Sling (weapon)

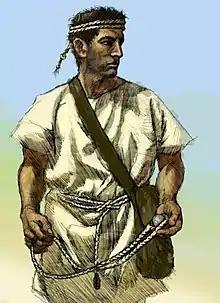
Artistic depiction of a slinger from the Balearic Islands, famous for the skill of its slingers

Ancient peoples used the sling in combat—armies included both specialist slingers and regular soldiers equipped with slings. As a weapon, the sling had several advantages; a sling bullet lobbed in a high trajectory can achieve ranges in excess of . Modern authorities vary widely in their estimates of the effective range of ancient weapons. A bow and arrow could also have been used to produce a long range arcing trajectory, but ancient writers repeatedly stress the sling's advantage of range. The sling was light to carry and cheap to produce; ammunition in the form of stones was readily available and often to be found near the site of battle. The ranges the sling could achieve with moulded lead sling-bullets was surpassed only by the strong composite bow.